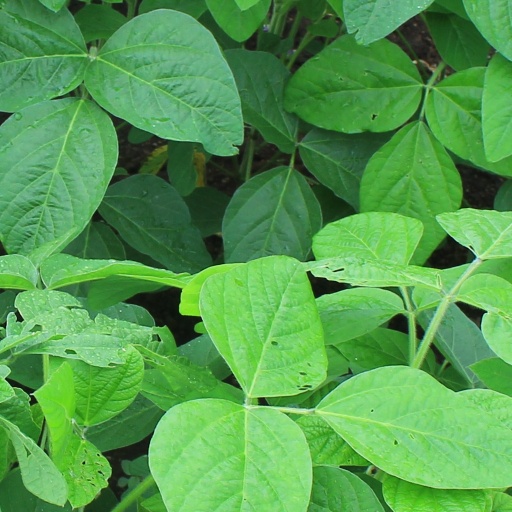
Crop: soybean